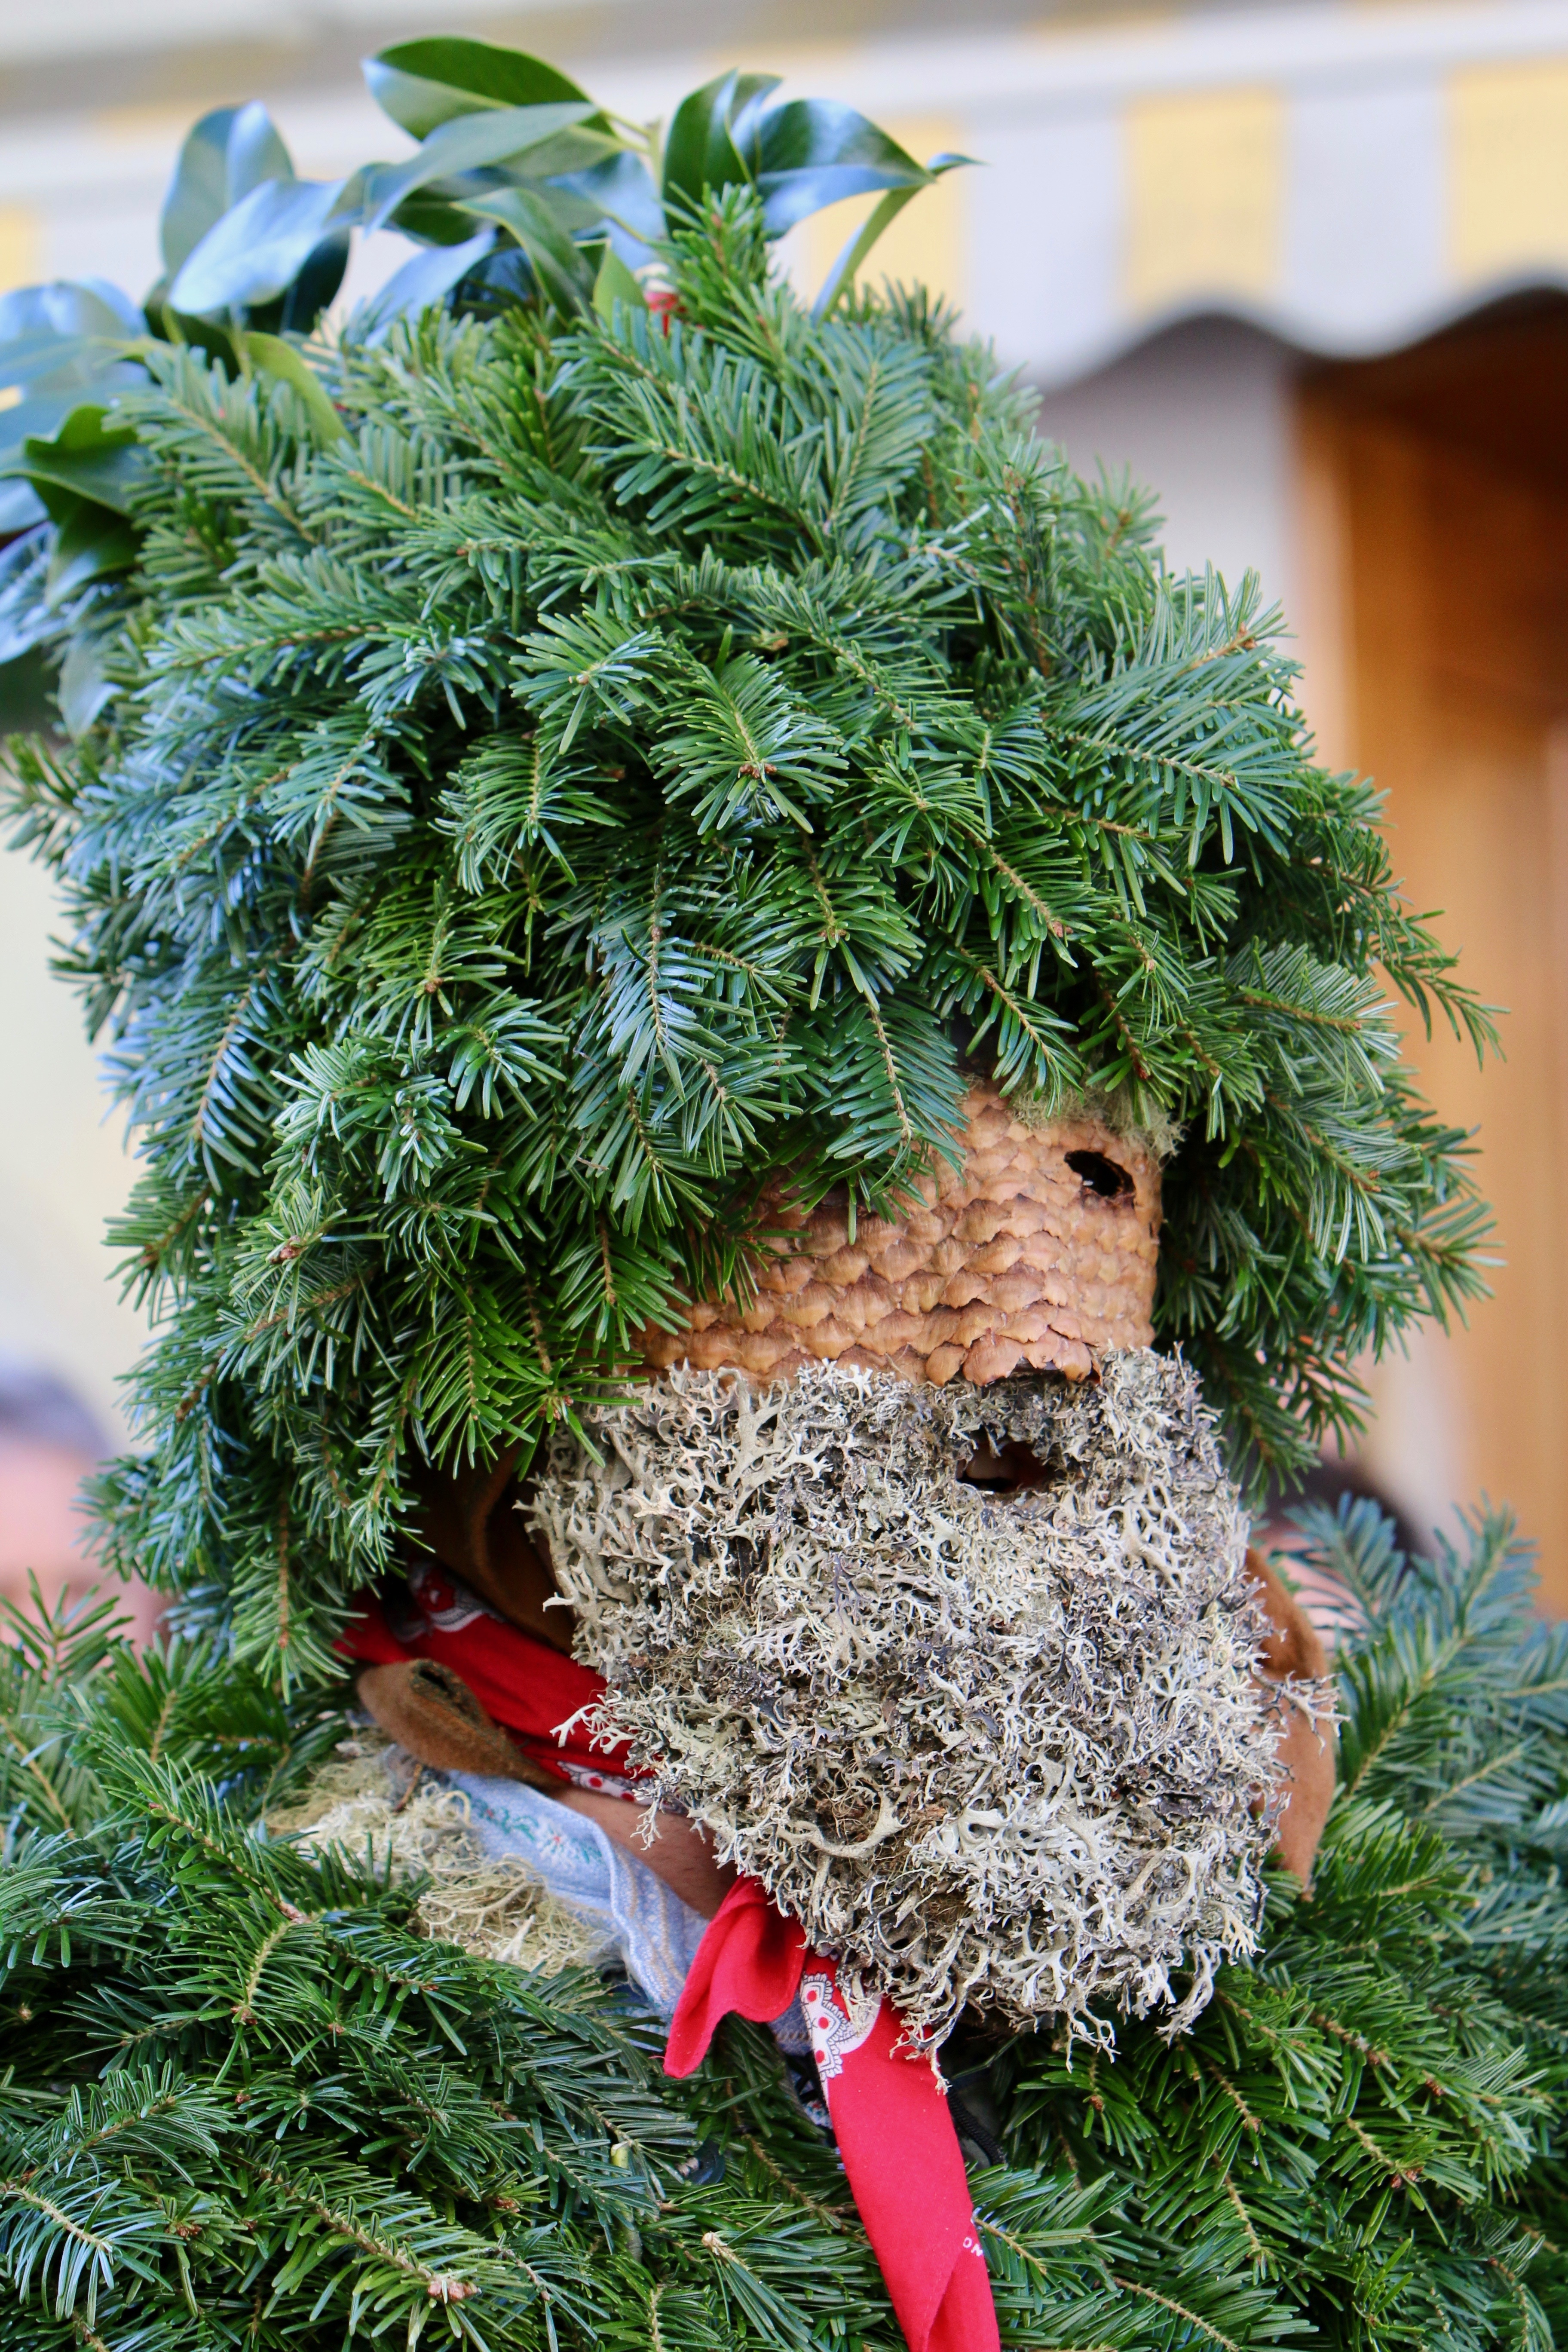
tree, grass, branch, plant, flower, fir, decor, christmas tree, wreath, christmas decoration, holly, mask, spruce, appenzell, floristry, panel, woody plant, silvesterchlaus, pinecone scales